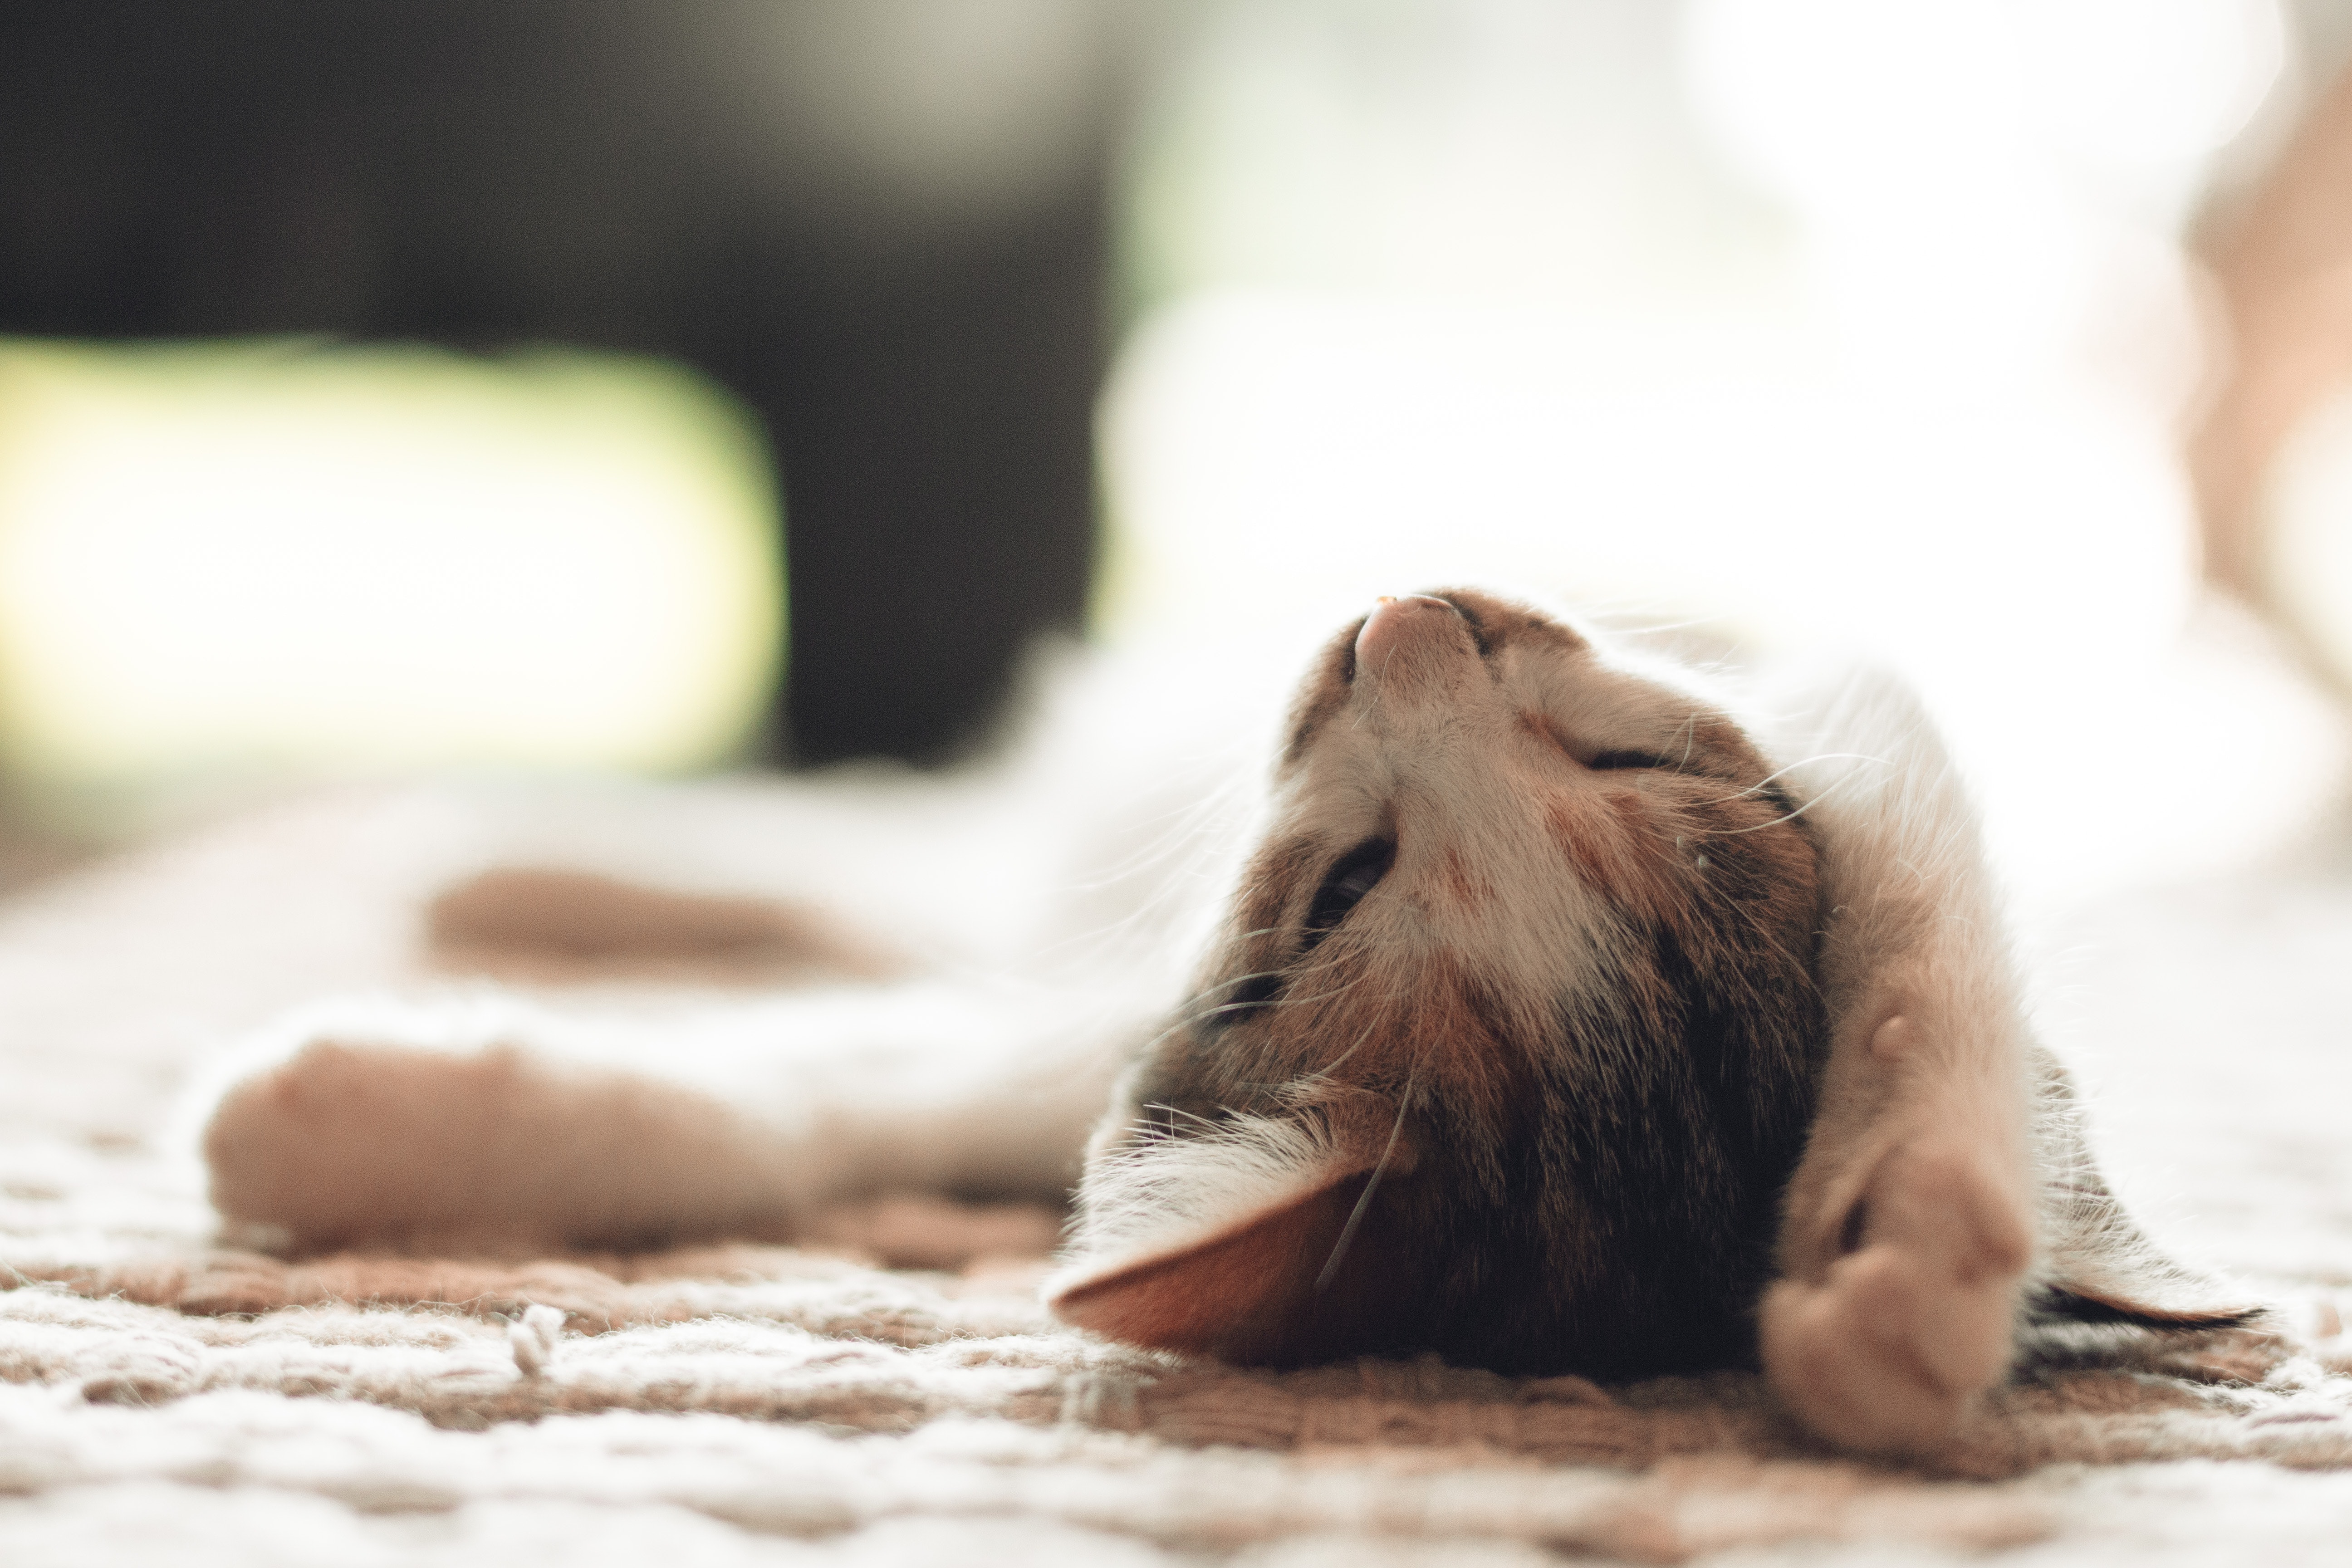
snout, cat, whiskers, felidae, fur, fawn, paw